War Zone D

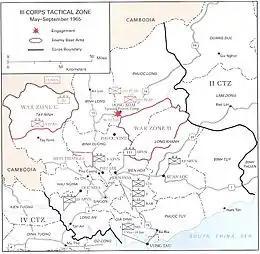
Map of III Corps including War Zone D (center)

War Zone D was the area in South Vietnam around the Dong Nai River, north of Bien Hoa which served as a Viet Cong (VC) and People's Army of Vietnam (PAVN) base area and infiltration route during the Vietnam War.